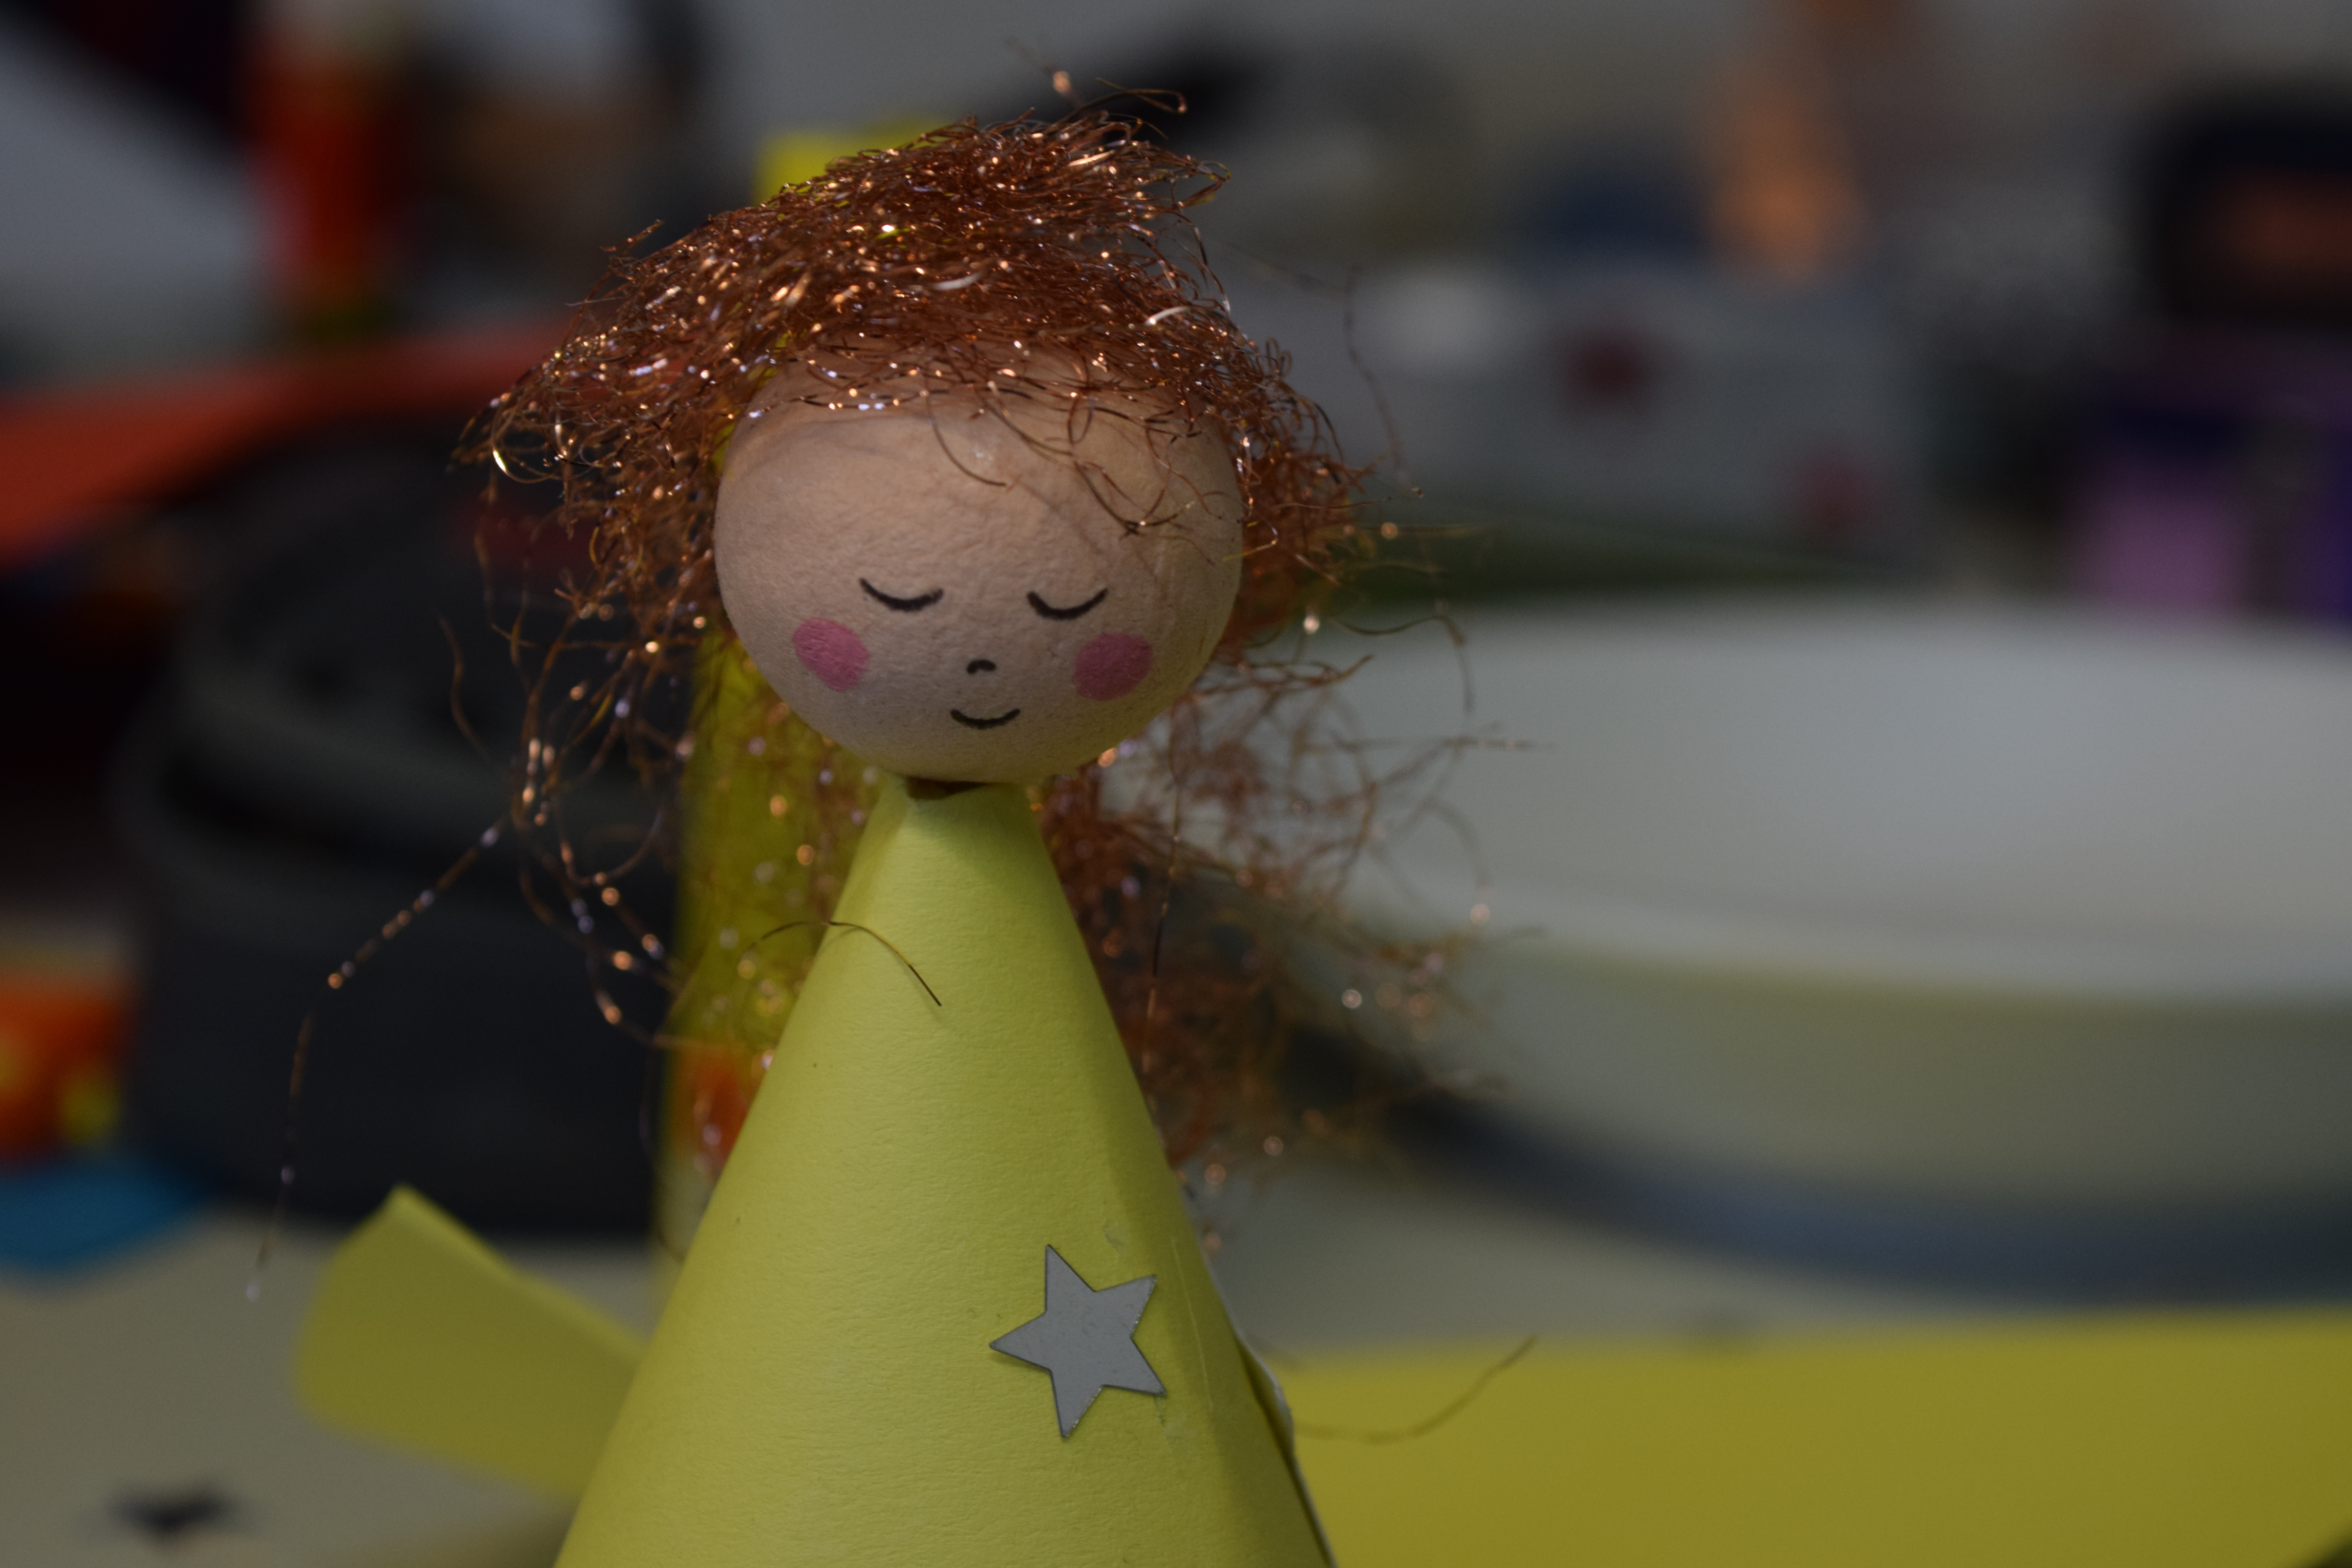
hand, flower, green, color, blue, yellow, christmas, toy, close up, angel, head, sweetness, macro photography, tinker